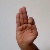
The image shows a hand gesture representing the letter 'F' in Indian Sign Language.